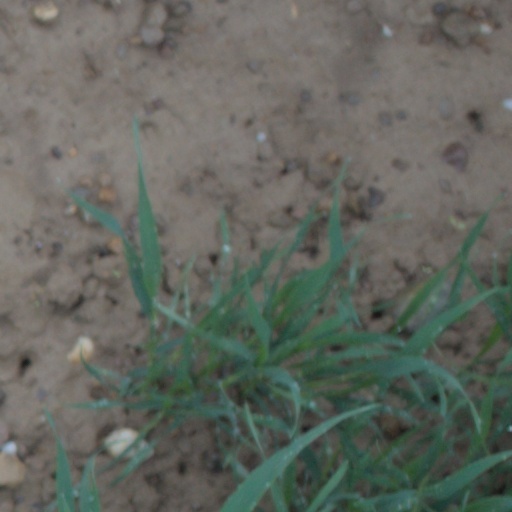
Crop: wheat